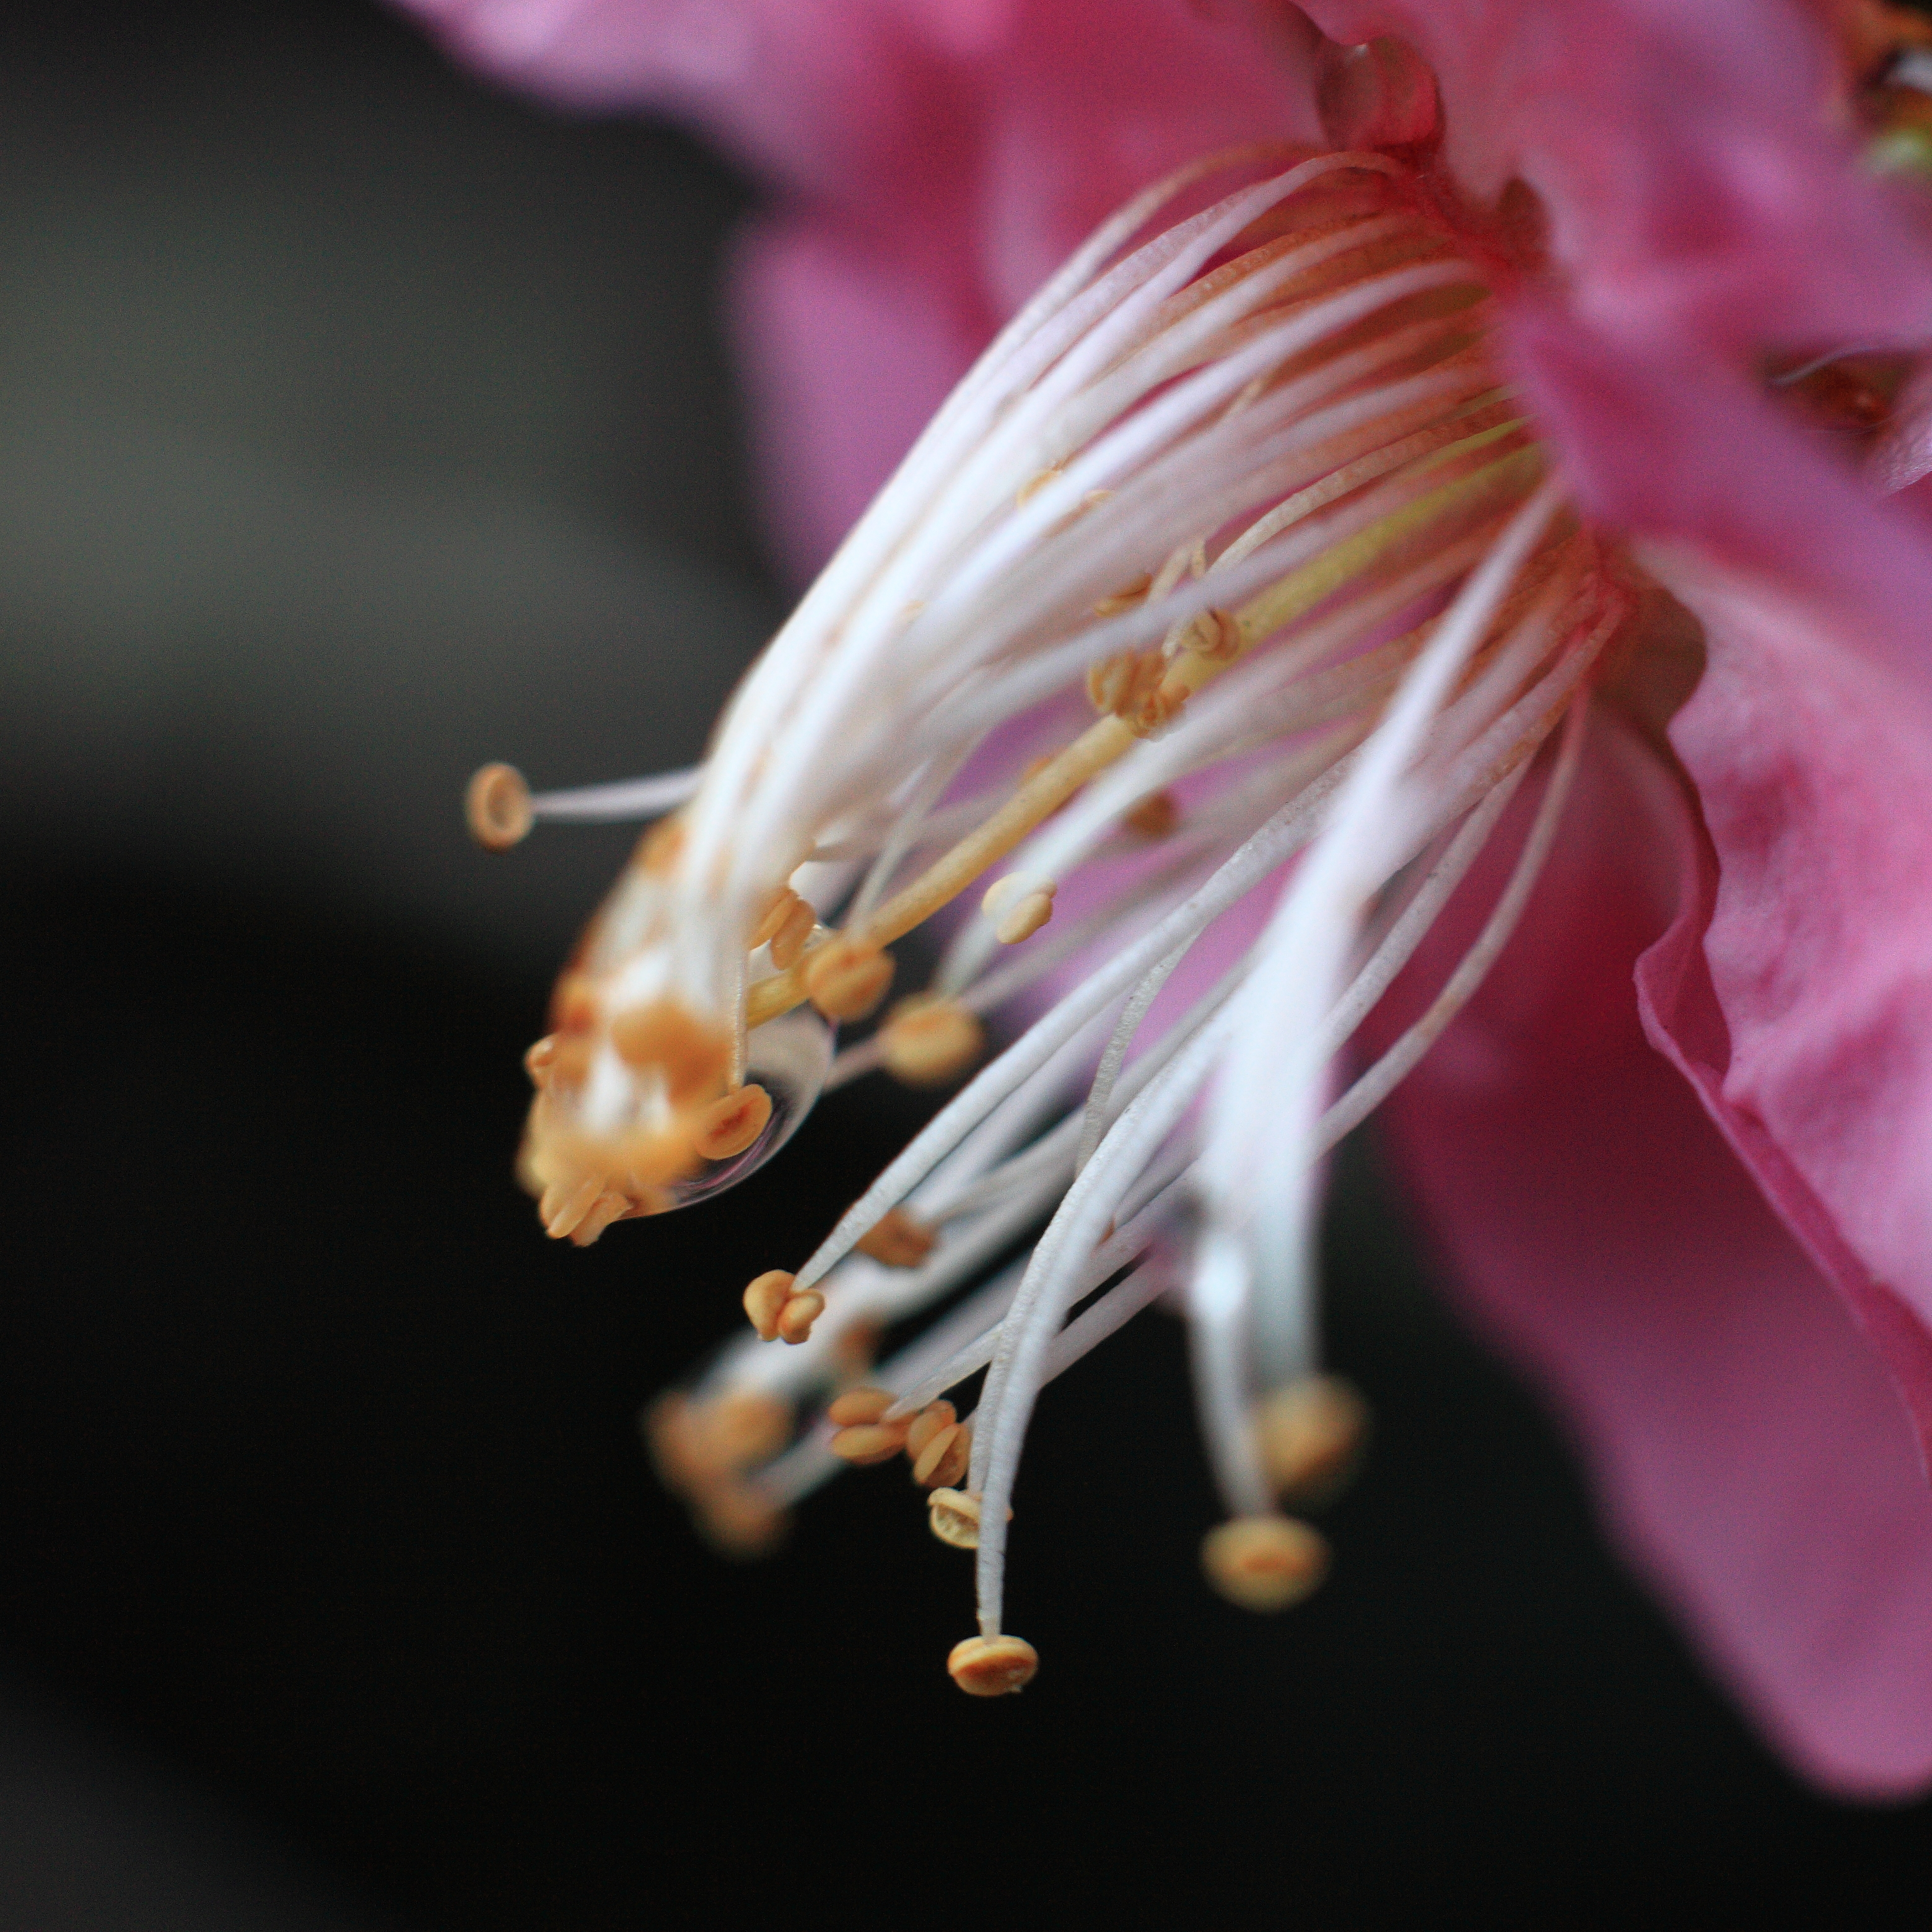
blossom, plant, photography, leaf, flower, petal, high, pink, flora, close up, cool image, 5d, hires, markii, prunus, hi, res, resolution, mume, ume, macro photography, flowering plant, land plant